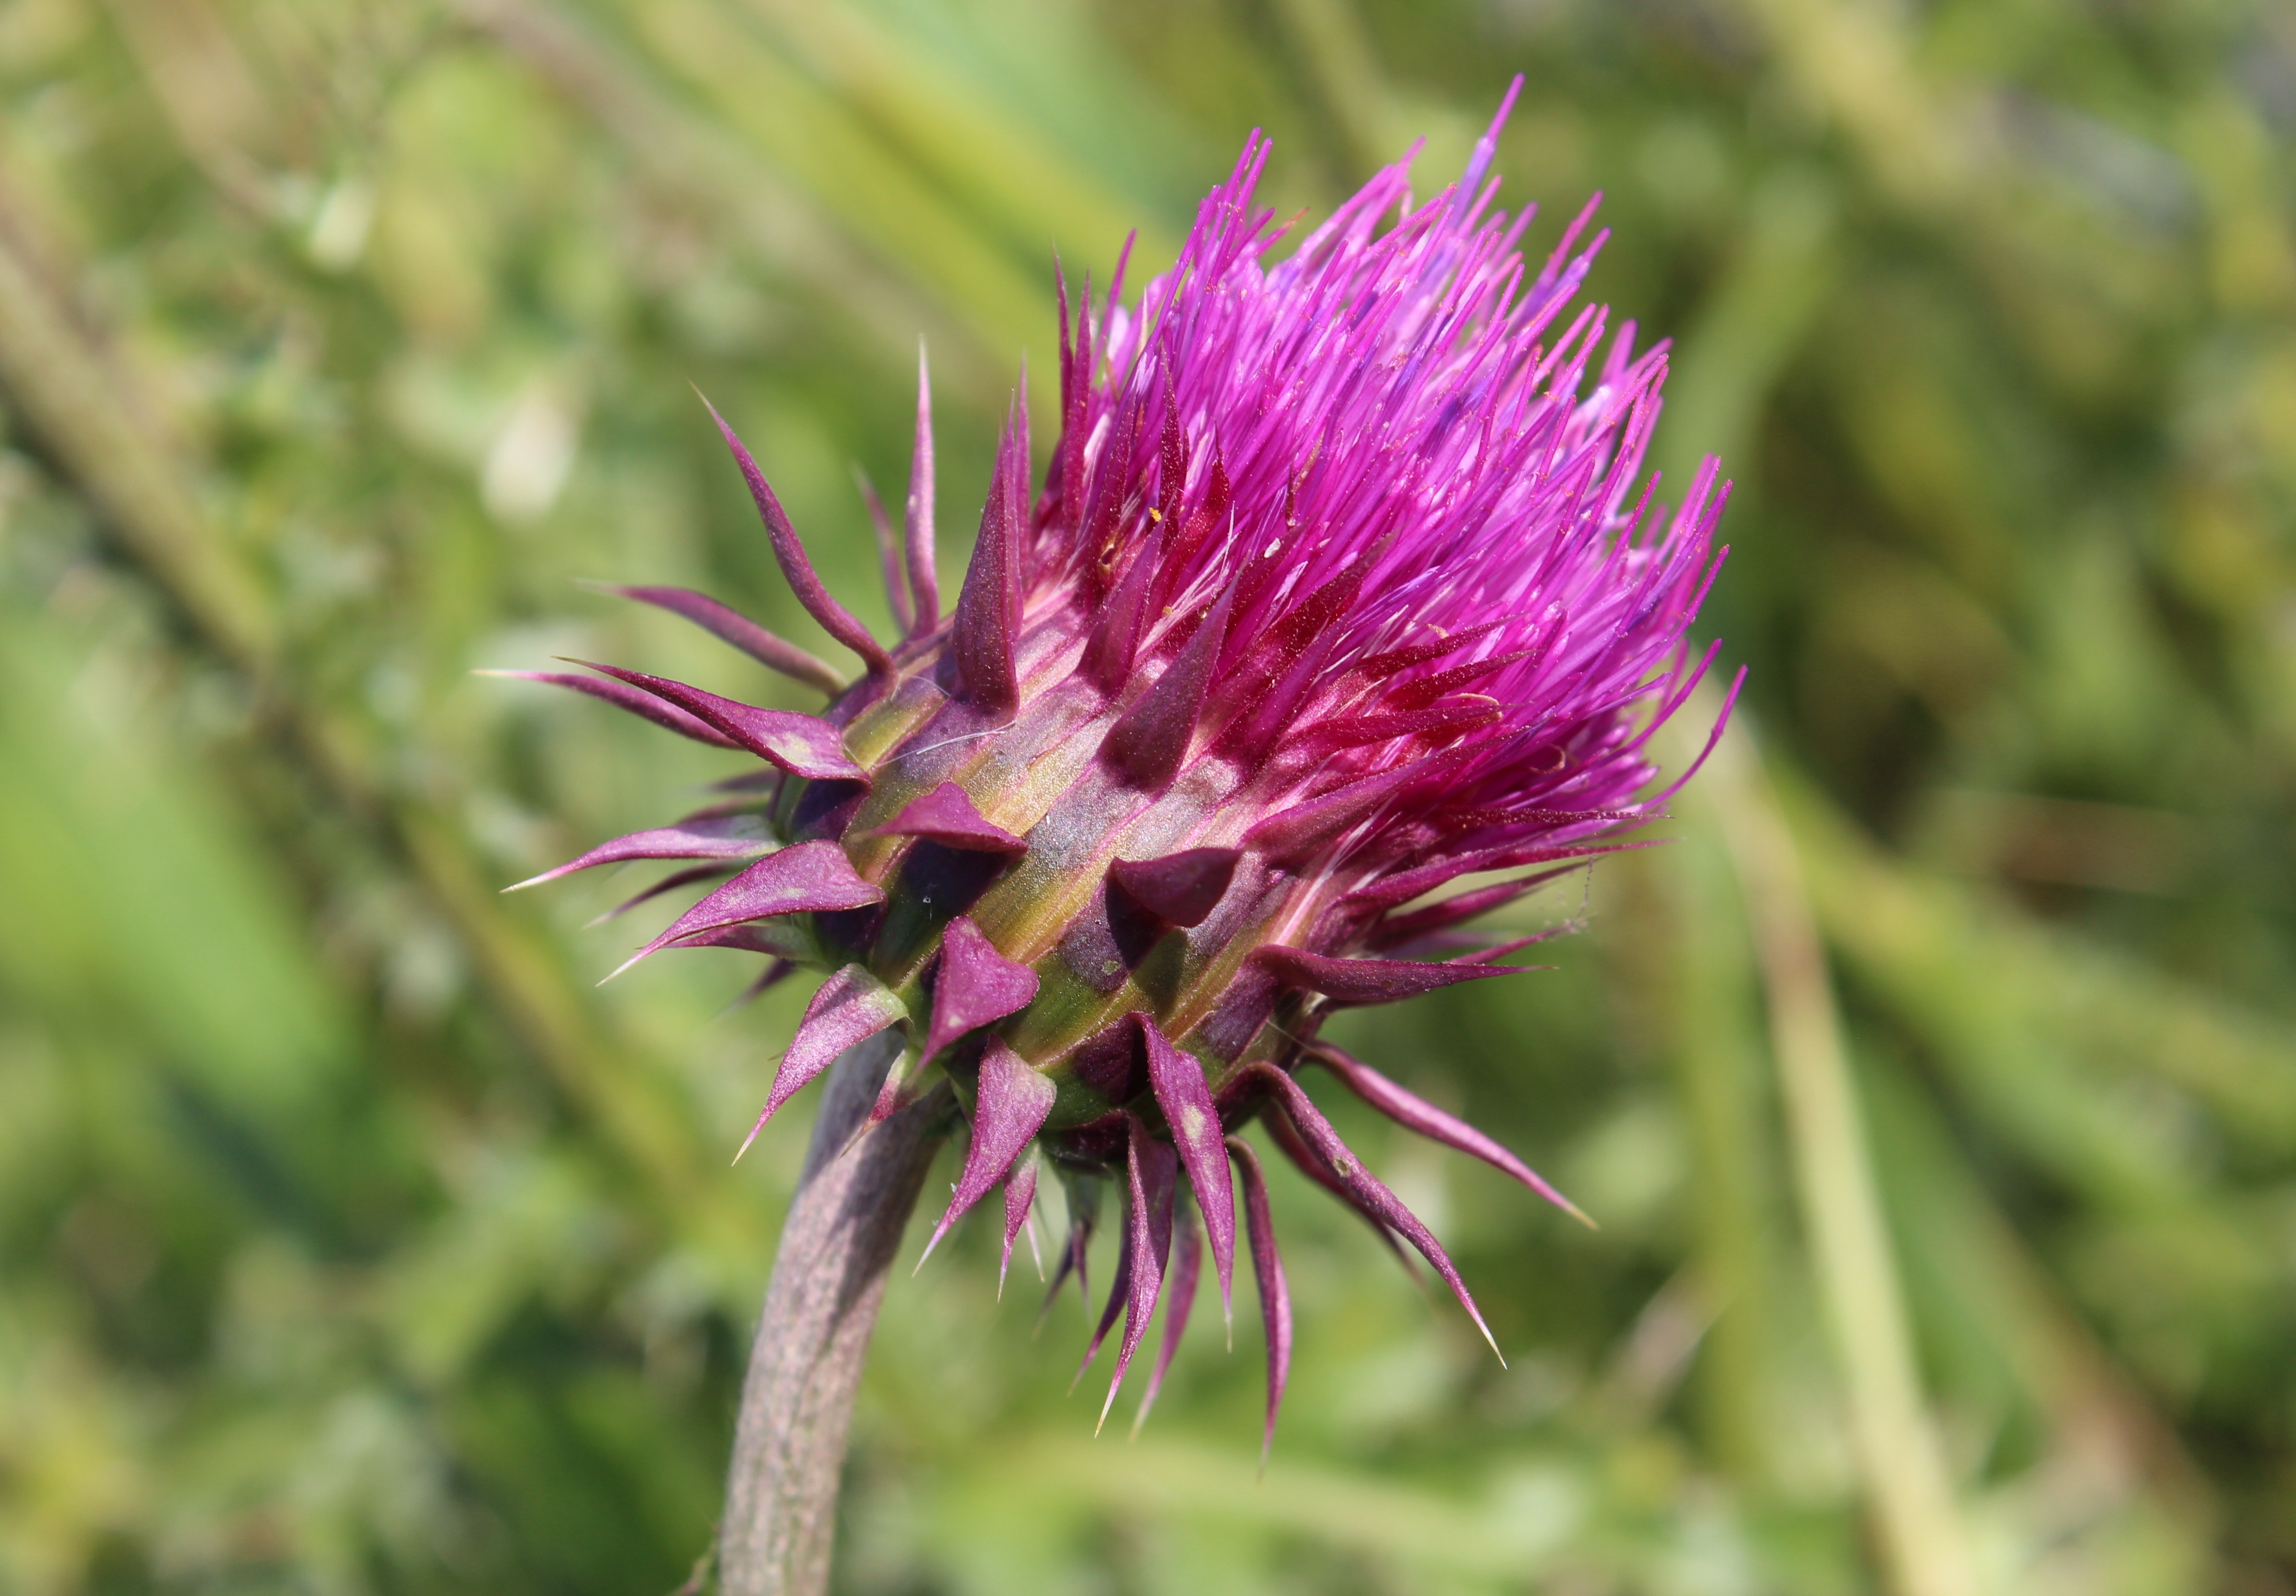
nature, plant, meadow, prairie, flower, bloom, produce, botany, closeup, flora, wildflower, wild plant, thistle, macro photography, barb, flowering plant, daisy family, silybum, thistle spiny, land plant, resistant